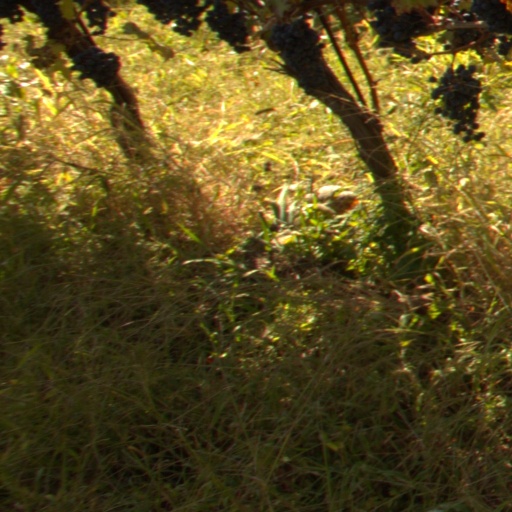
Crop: grape